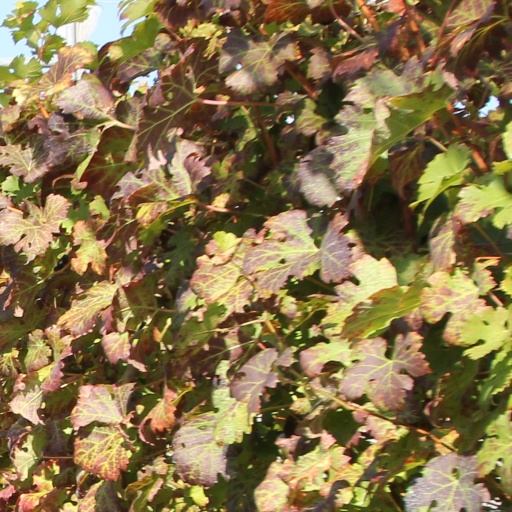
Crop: grape